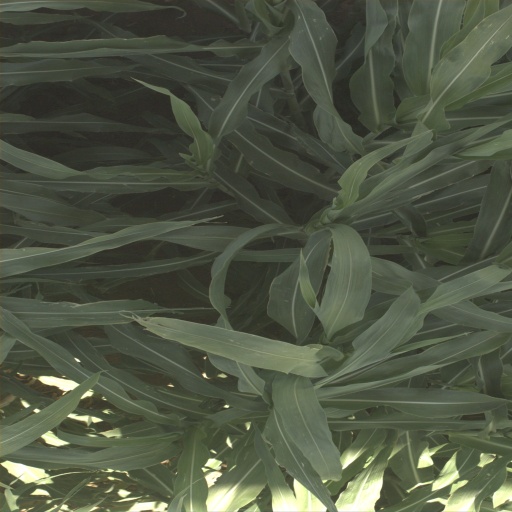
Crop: sorghum